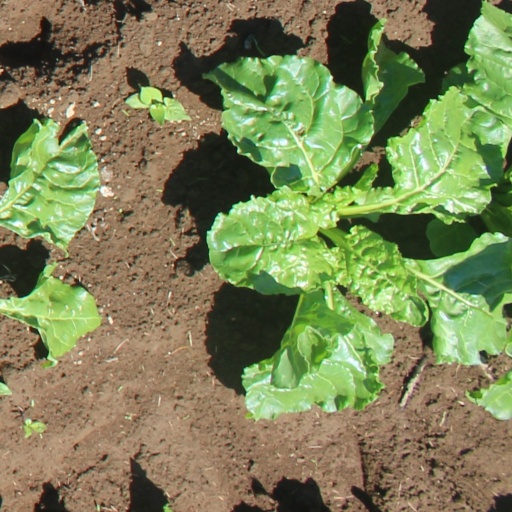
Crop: sugar beet